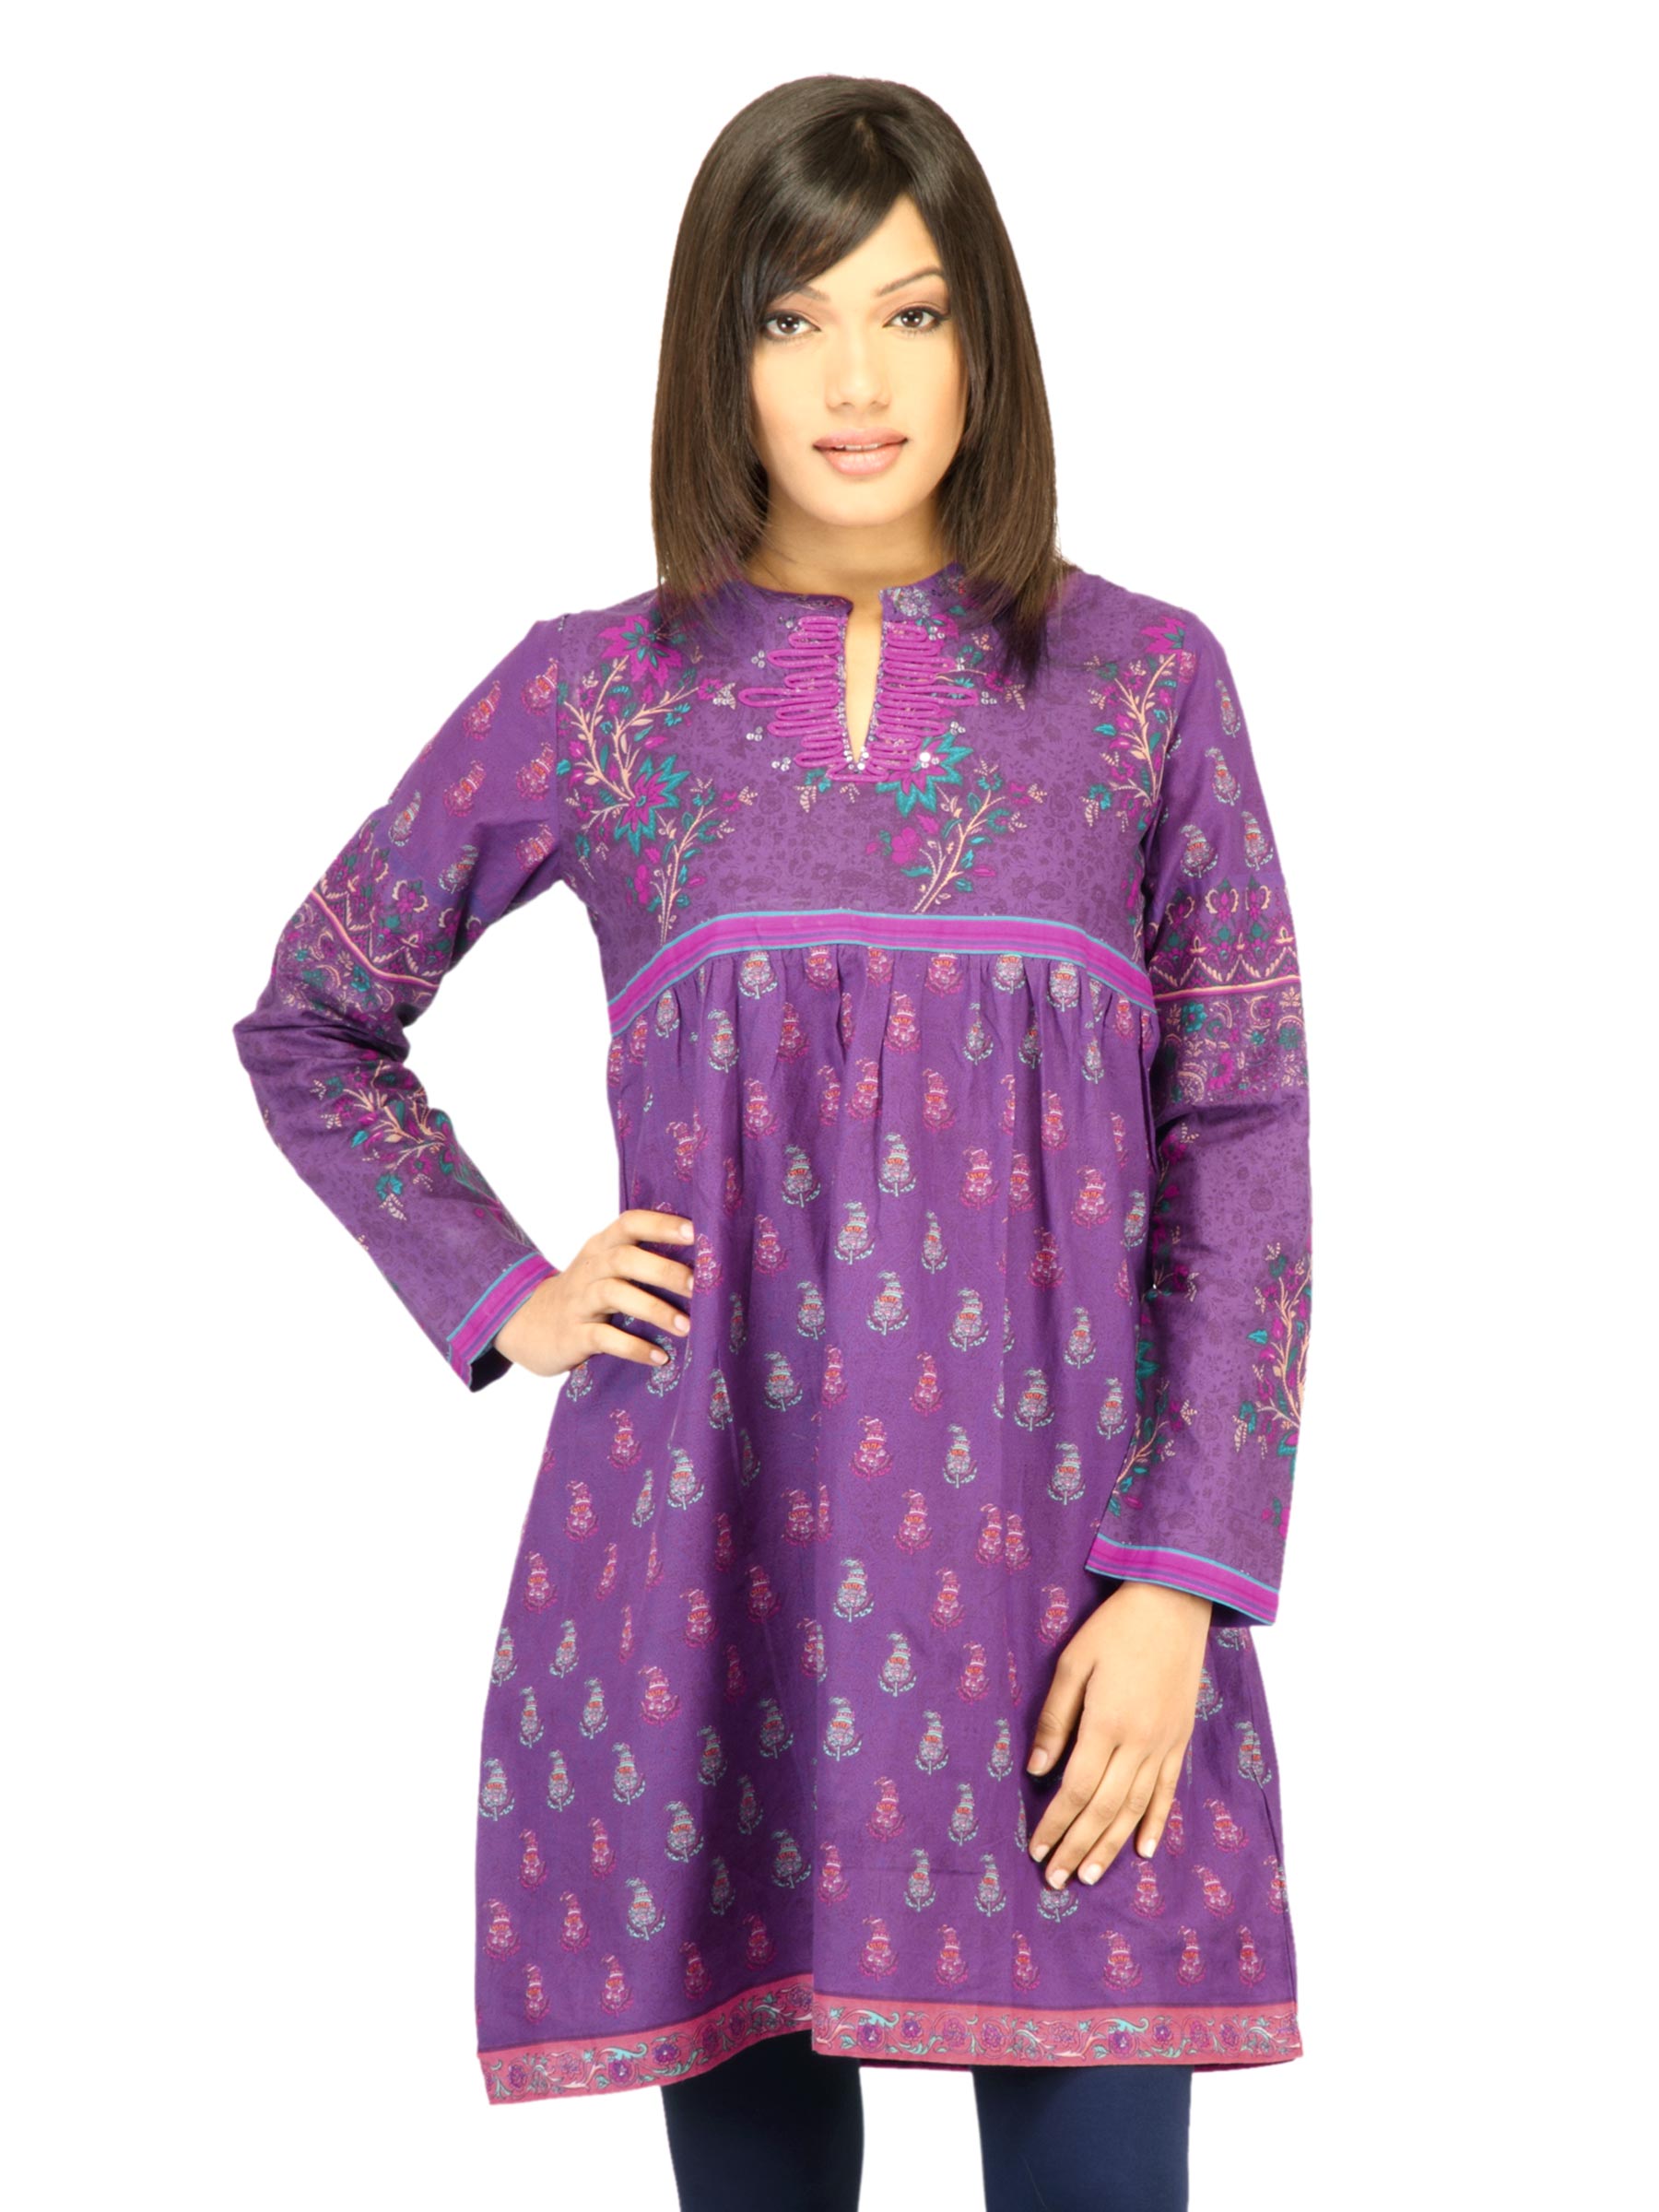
BIBA Women Printed Purple Kurta
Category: Apparel / Topwear / Kurtas
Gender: Women
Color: Purple
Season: Fall 2011
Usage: Ethnic